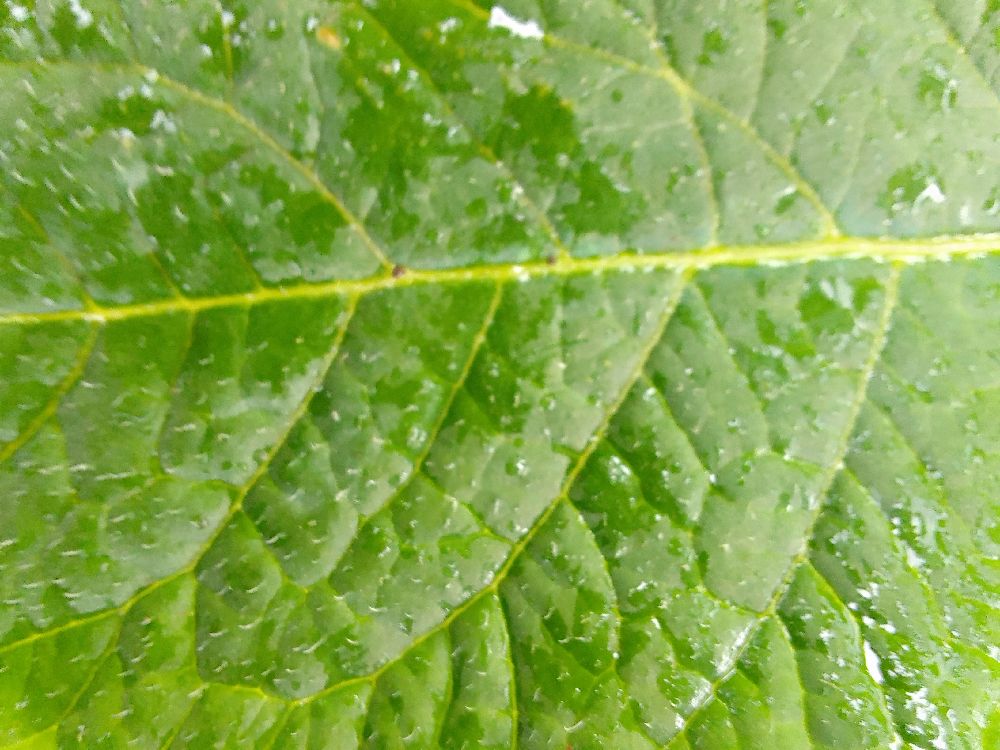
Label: Healthy